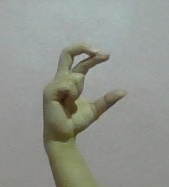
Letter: thal